Kirsten Sørlie

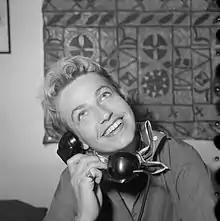

Sørlie was born in Askim to engineer Erling Thorbjørn Sørlie and Elisabeth Gjersøe . She was married to Odd Grythe from 1955 to 1958. She was the mother of actress Hilde Grythe, and mother-in-law of violinist Terje Tønnesen.